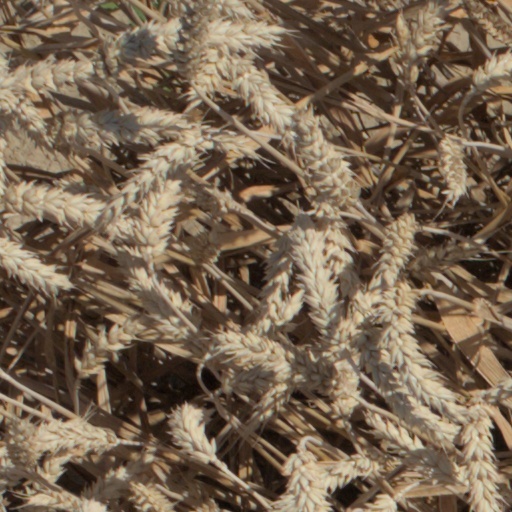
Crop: wheat